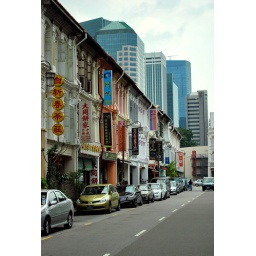
24 September 2010: colonial buildings juxtaposed against a backdrop of modern office towers, Mosque Street, Chinatown, Singapore